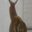
Label: snail